2024 Quetta railway station bombing

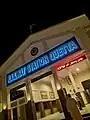
The Quetta railway station in 2023

The Quetta Railway Station is a major transport hub in Quetta and one of the largest stations in the province of Balochistan.